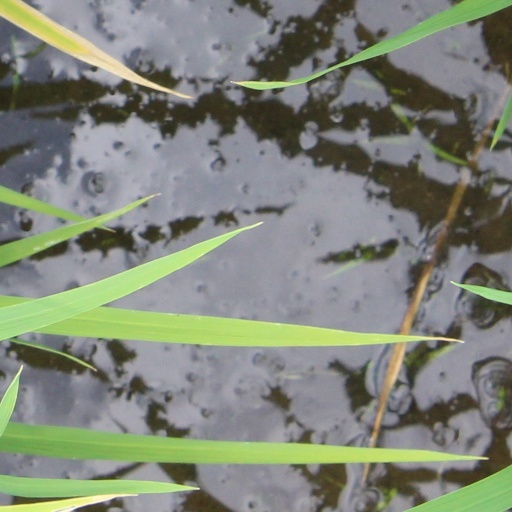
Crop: rice